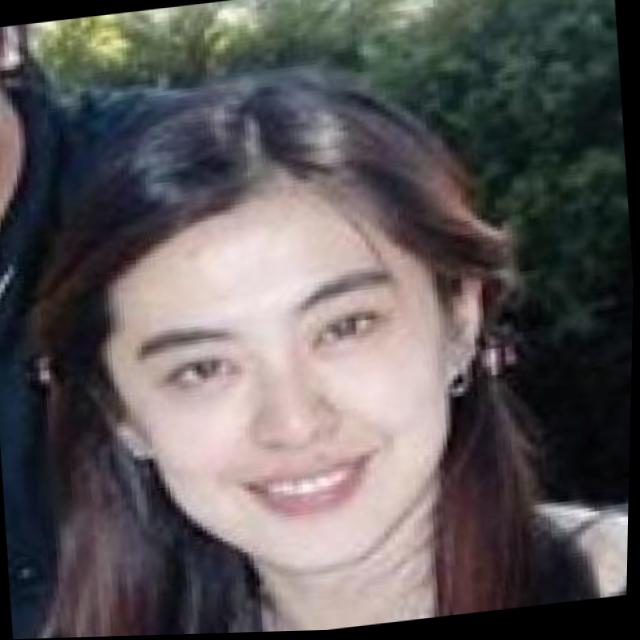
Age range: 21-44